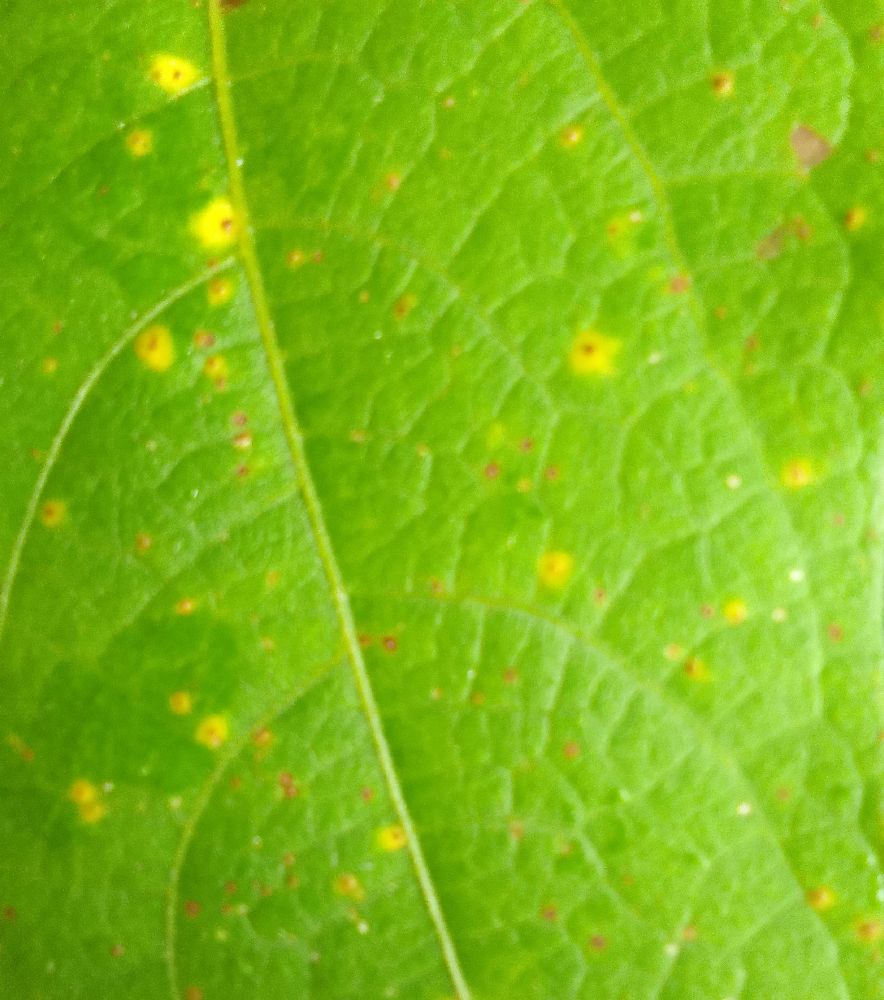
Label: rust